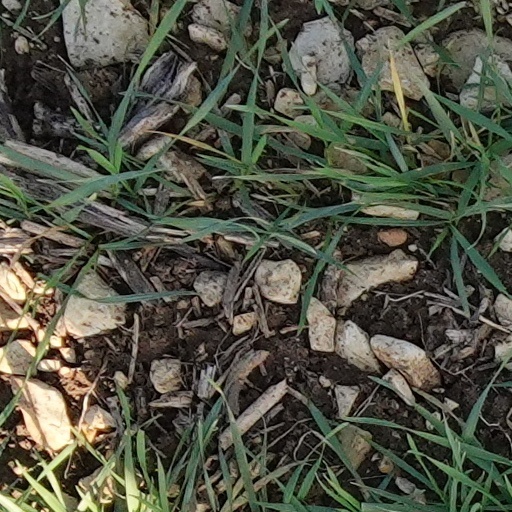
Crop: wheat